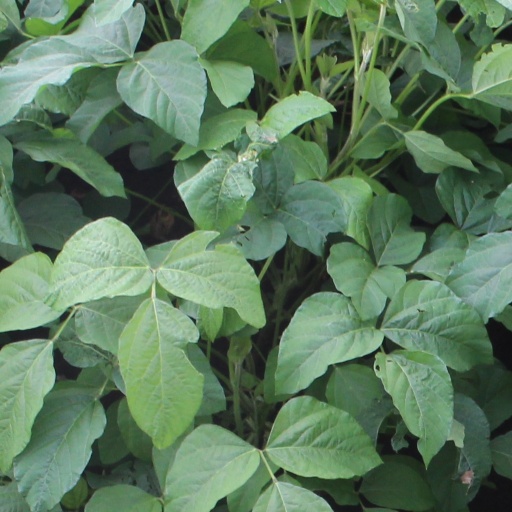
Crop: soybean